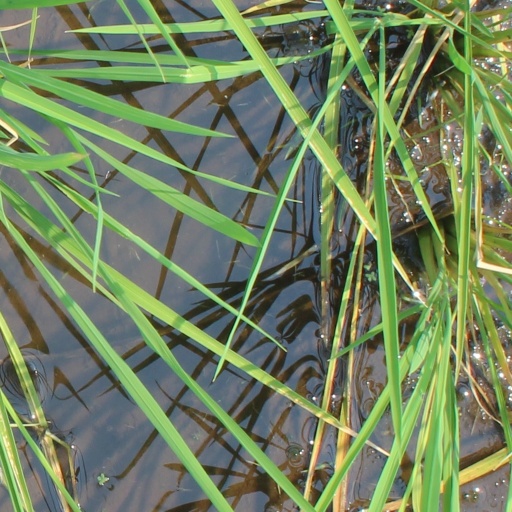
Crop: rice